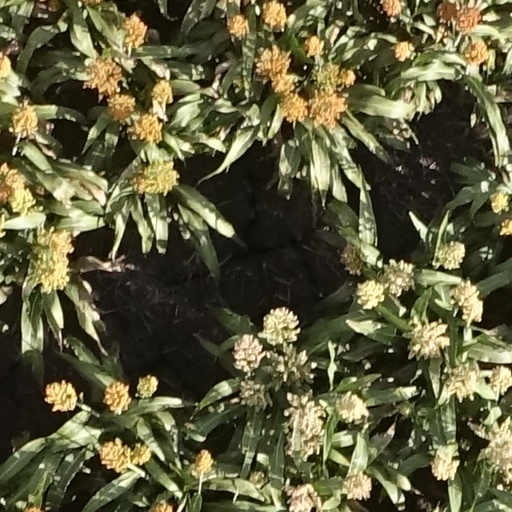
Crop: sorghum